Suffolk County, New York

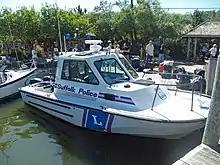
A Suffolk County police boat docked on Fire Island

Police services in the five western towns (Babylon, Huntington, Islip, Smithtown and Brookhaven) are provided primarily by the Suffolk County Police Department. The five "East End" towns (Riverhead, Southold, Shelter Island, East Hampton, and Southampton), maintain their own police and other law enforcement agencies. Also, there are a number of villages, such as Amityville, Lloyd Harbor, Northport, and Westhampton Beach that maintain their own police forces. In 1994, the Village of Greenport voted to abolish its police department and turn responsibility for law and order over to the Southold police department.